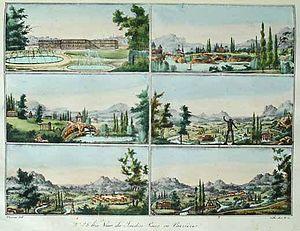
Gabriel Thouin est un paysagiste français, qui fut le principal représentant de l'ère pré-romantique du jardin anglais et l'un des plus fameux paysagistes de son époque.